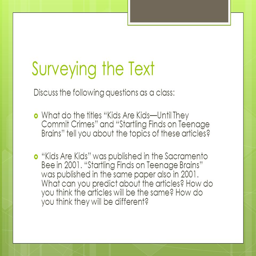
surveying the text discuss the following questions as a class